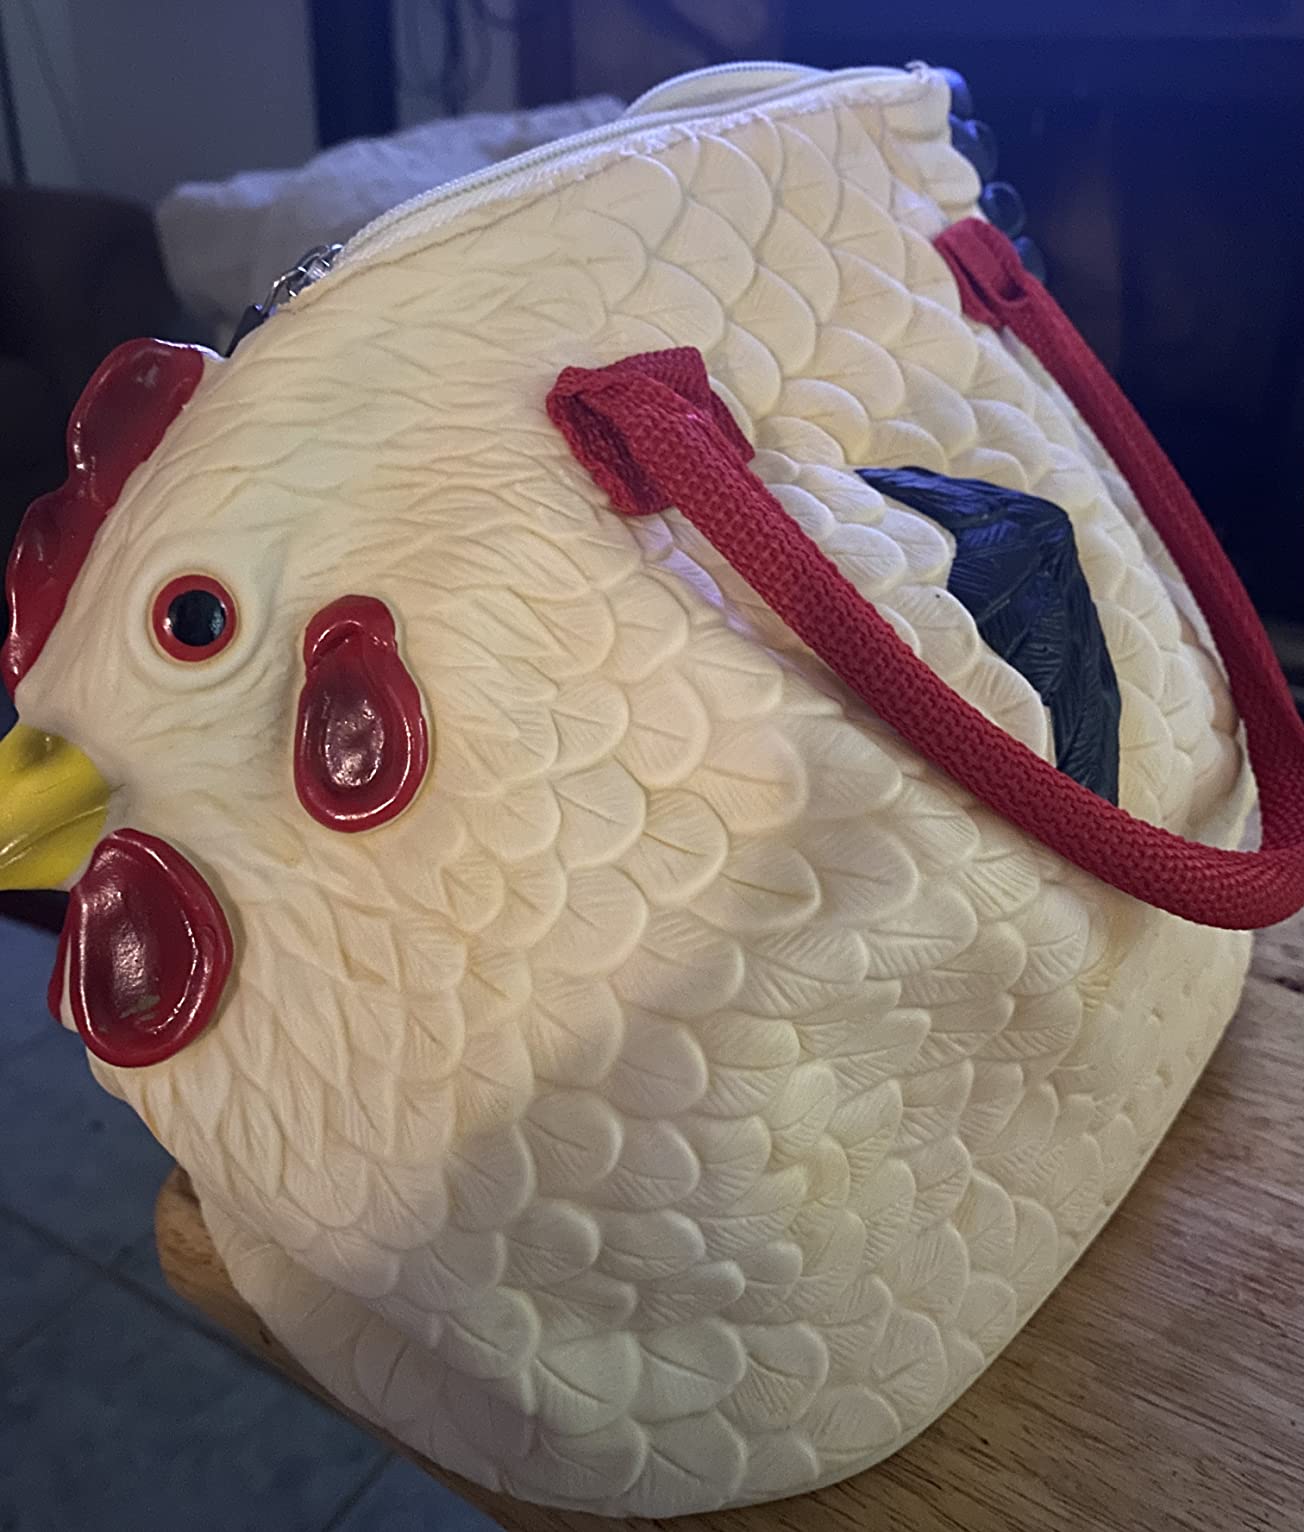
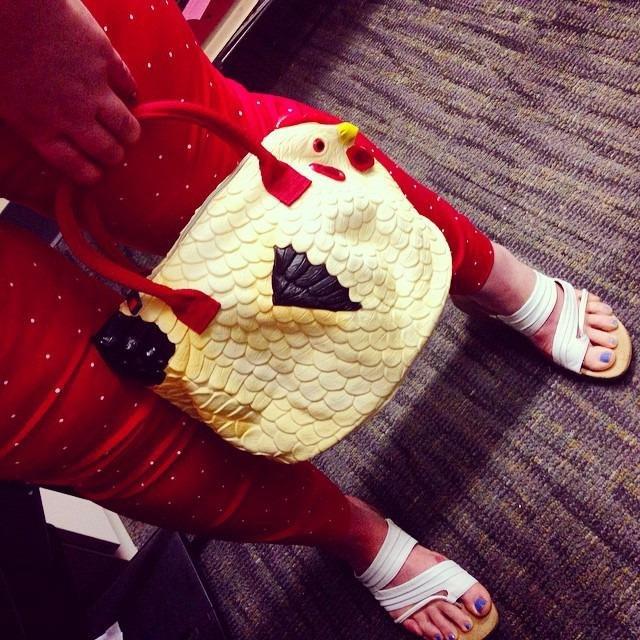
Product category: accessories_handbag
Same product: yes